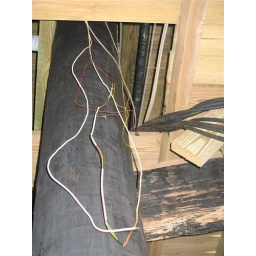
Random telephone wires under the boardwalk which have clearly been tampered with by beige box wielding phone phreaks.